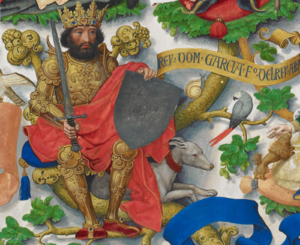
Garcia III de Navarre, dit « Le Trembleur ». Il fut comte d'Aragon de 994 à 1000 et régna sur la Navarre de 994 à 1005. Il cherche dans un premier temps à se libérer de la domination d'Al-Andalus, que son père avait acceptée, mais après un conflit avec Almanzor, en 997, il est contraint de se rendre à Cordoue, pour demander la paix.